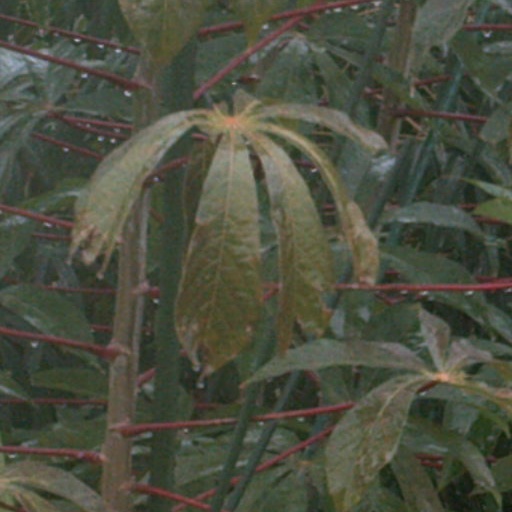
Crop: cassava